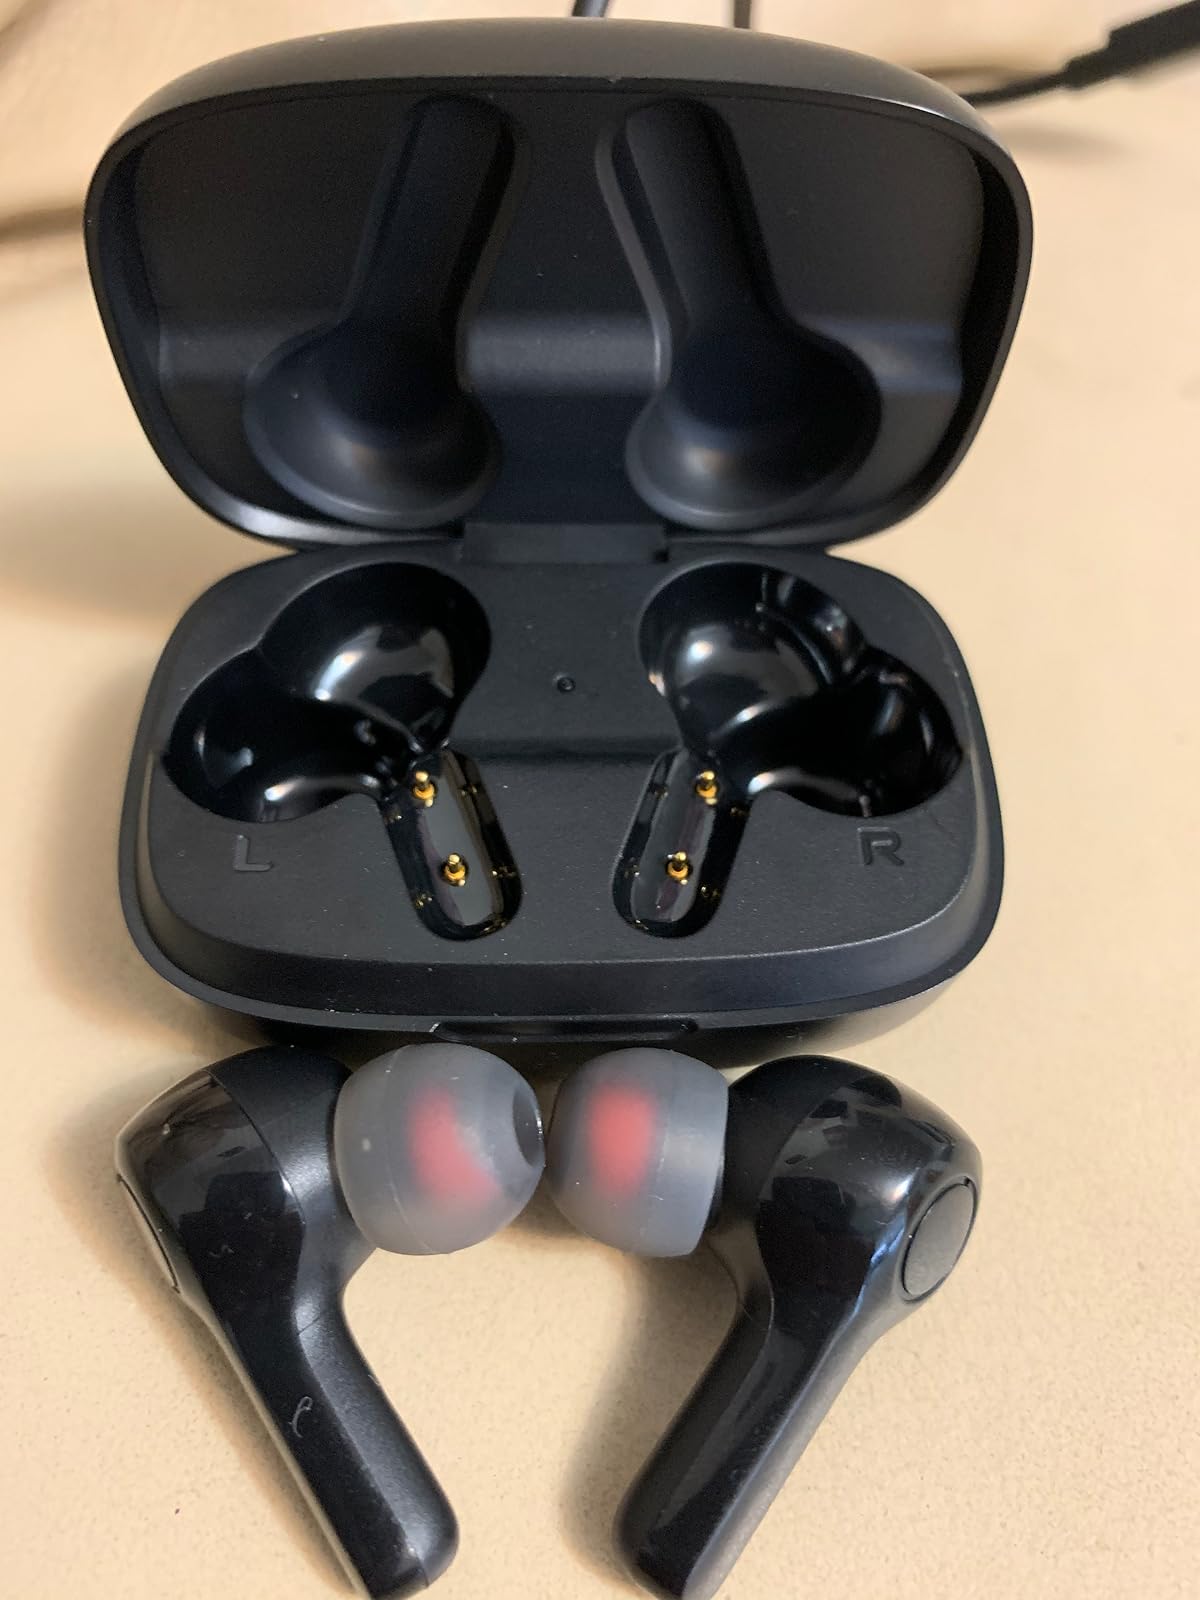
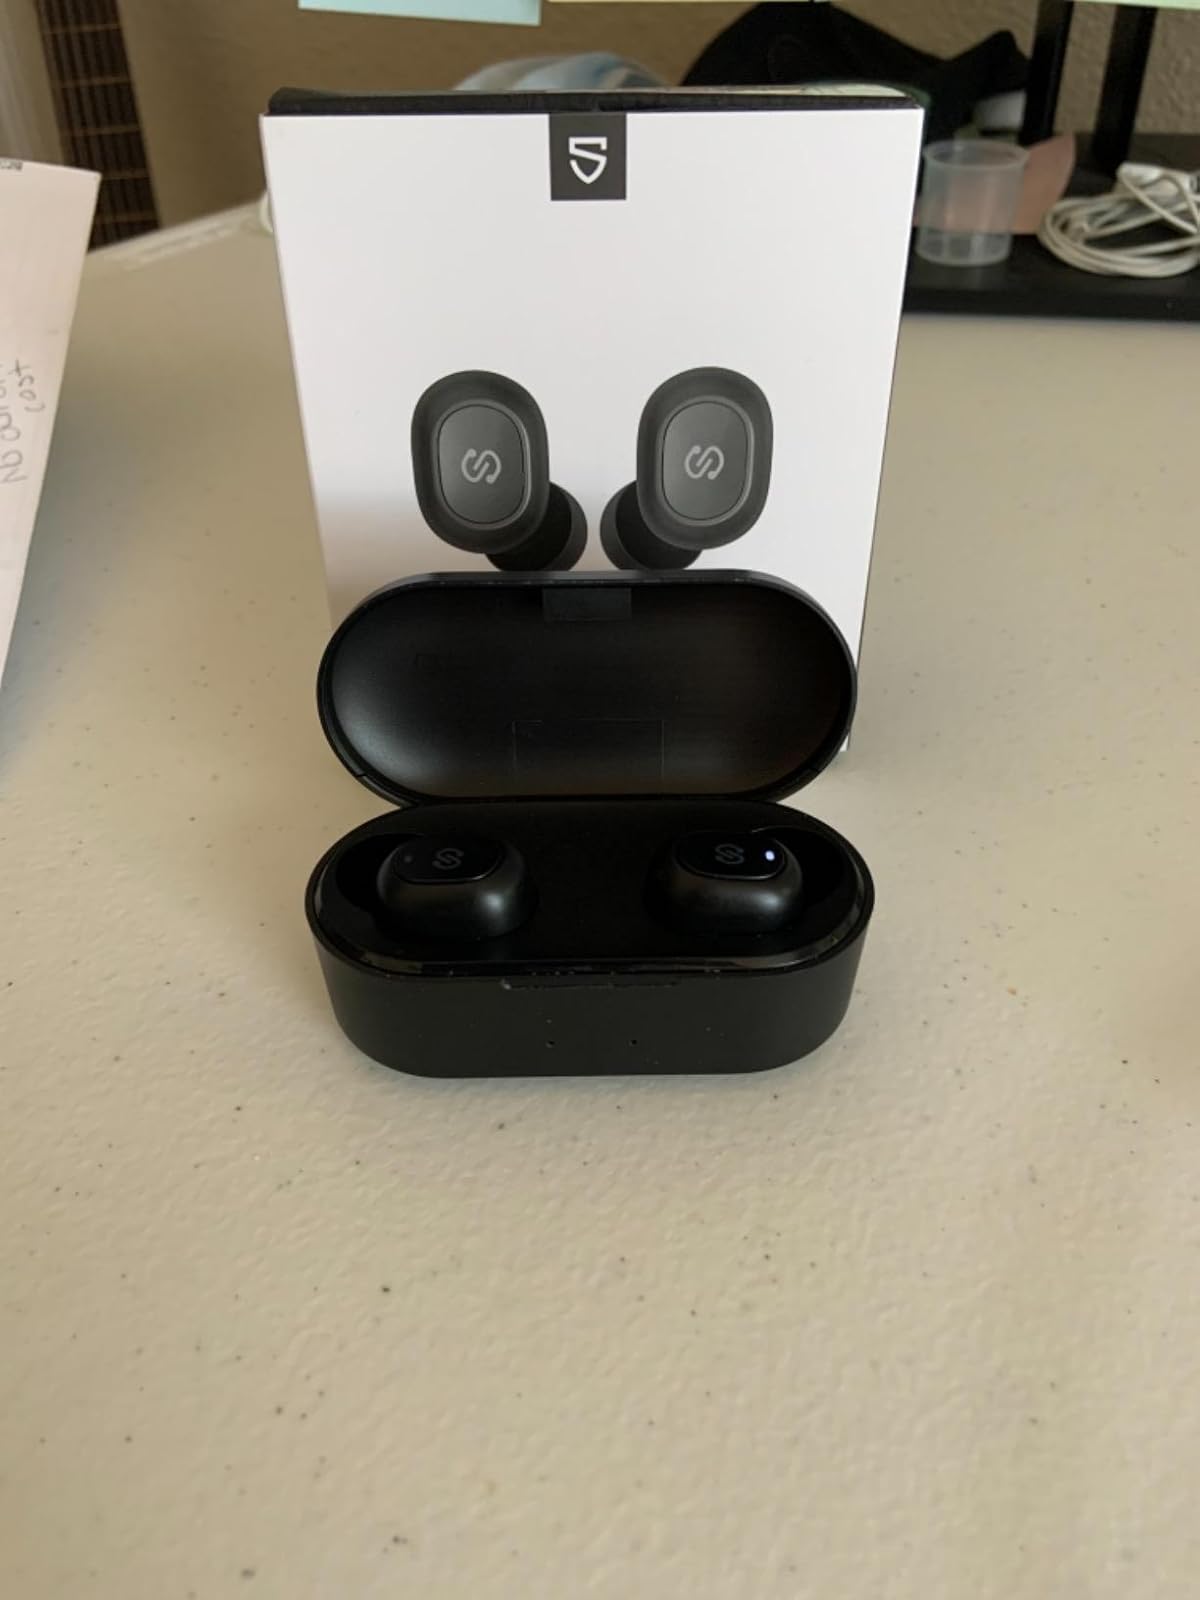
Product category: earbuds
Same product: no